McVitie's

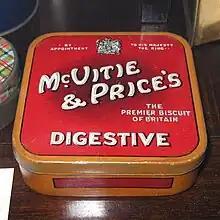
An early 20th century McVitie & Price's Digestive biscuit tin, located in the Victoria and Albert Museum, London. Plain digestives were launched in 1892.

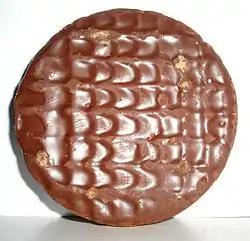
McVitie's chocolate digestive. First produced in 1925, travel writer Bill Bryson called it a “British masterpiece”. It is the UK's most popular biscuit to dunk into tea.

Robert McVitie was born in Dumfries in 1809. He served an apprenticeship with a baker and in 1834 he moved to Edinburgh. He initially lived and worked at 130 Rose Street, just north of Princes Street in the New Town. In 1835, he moved to the adjacent building at 129 Rose Street. It was called a "provision Shop". In 1843, he opened a second shop at 14 Charlotte Place (later renamed Randolph Place) just west of Charlotte Square.